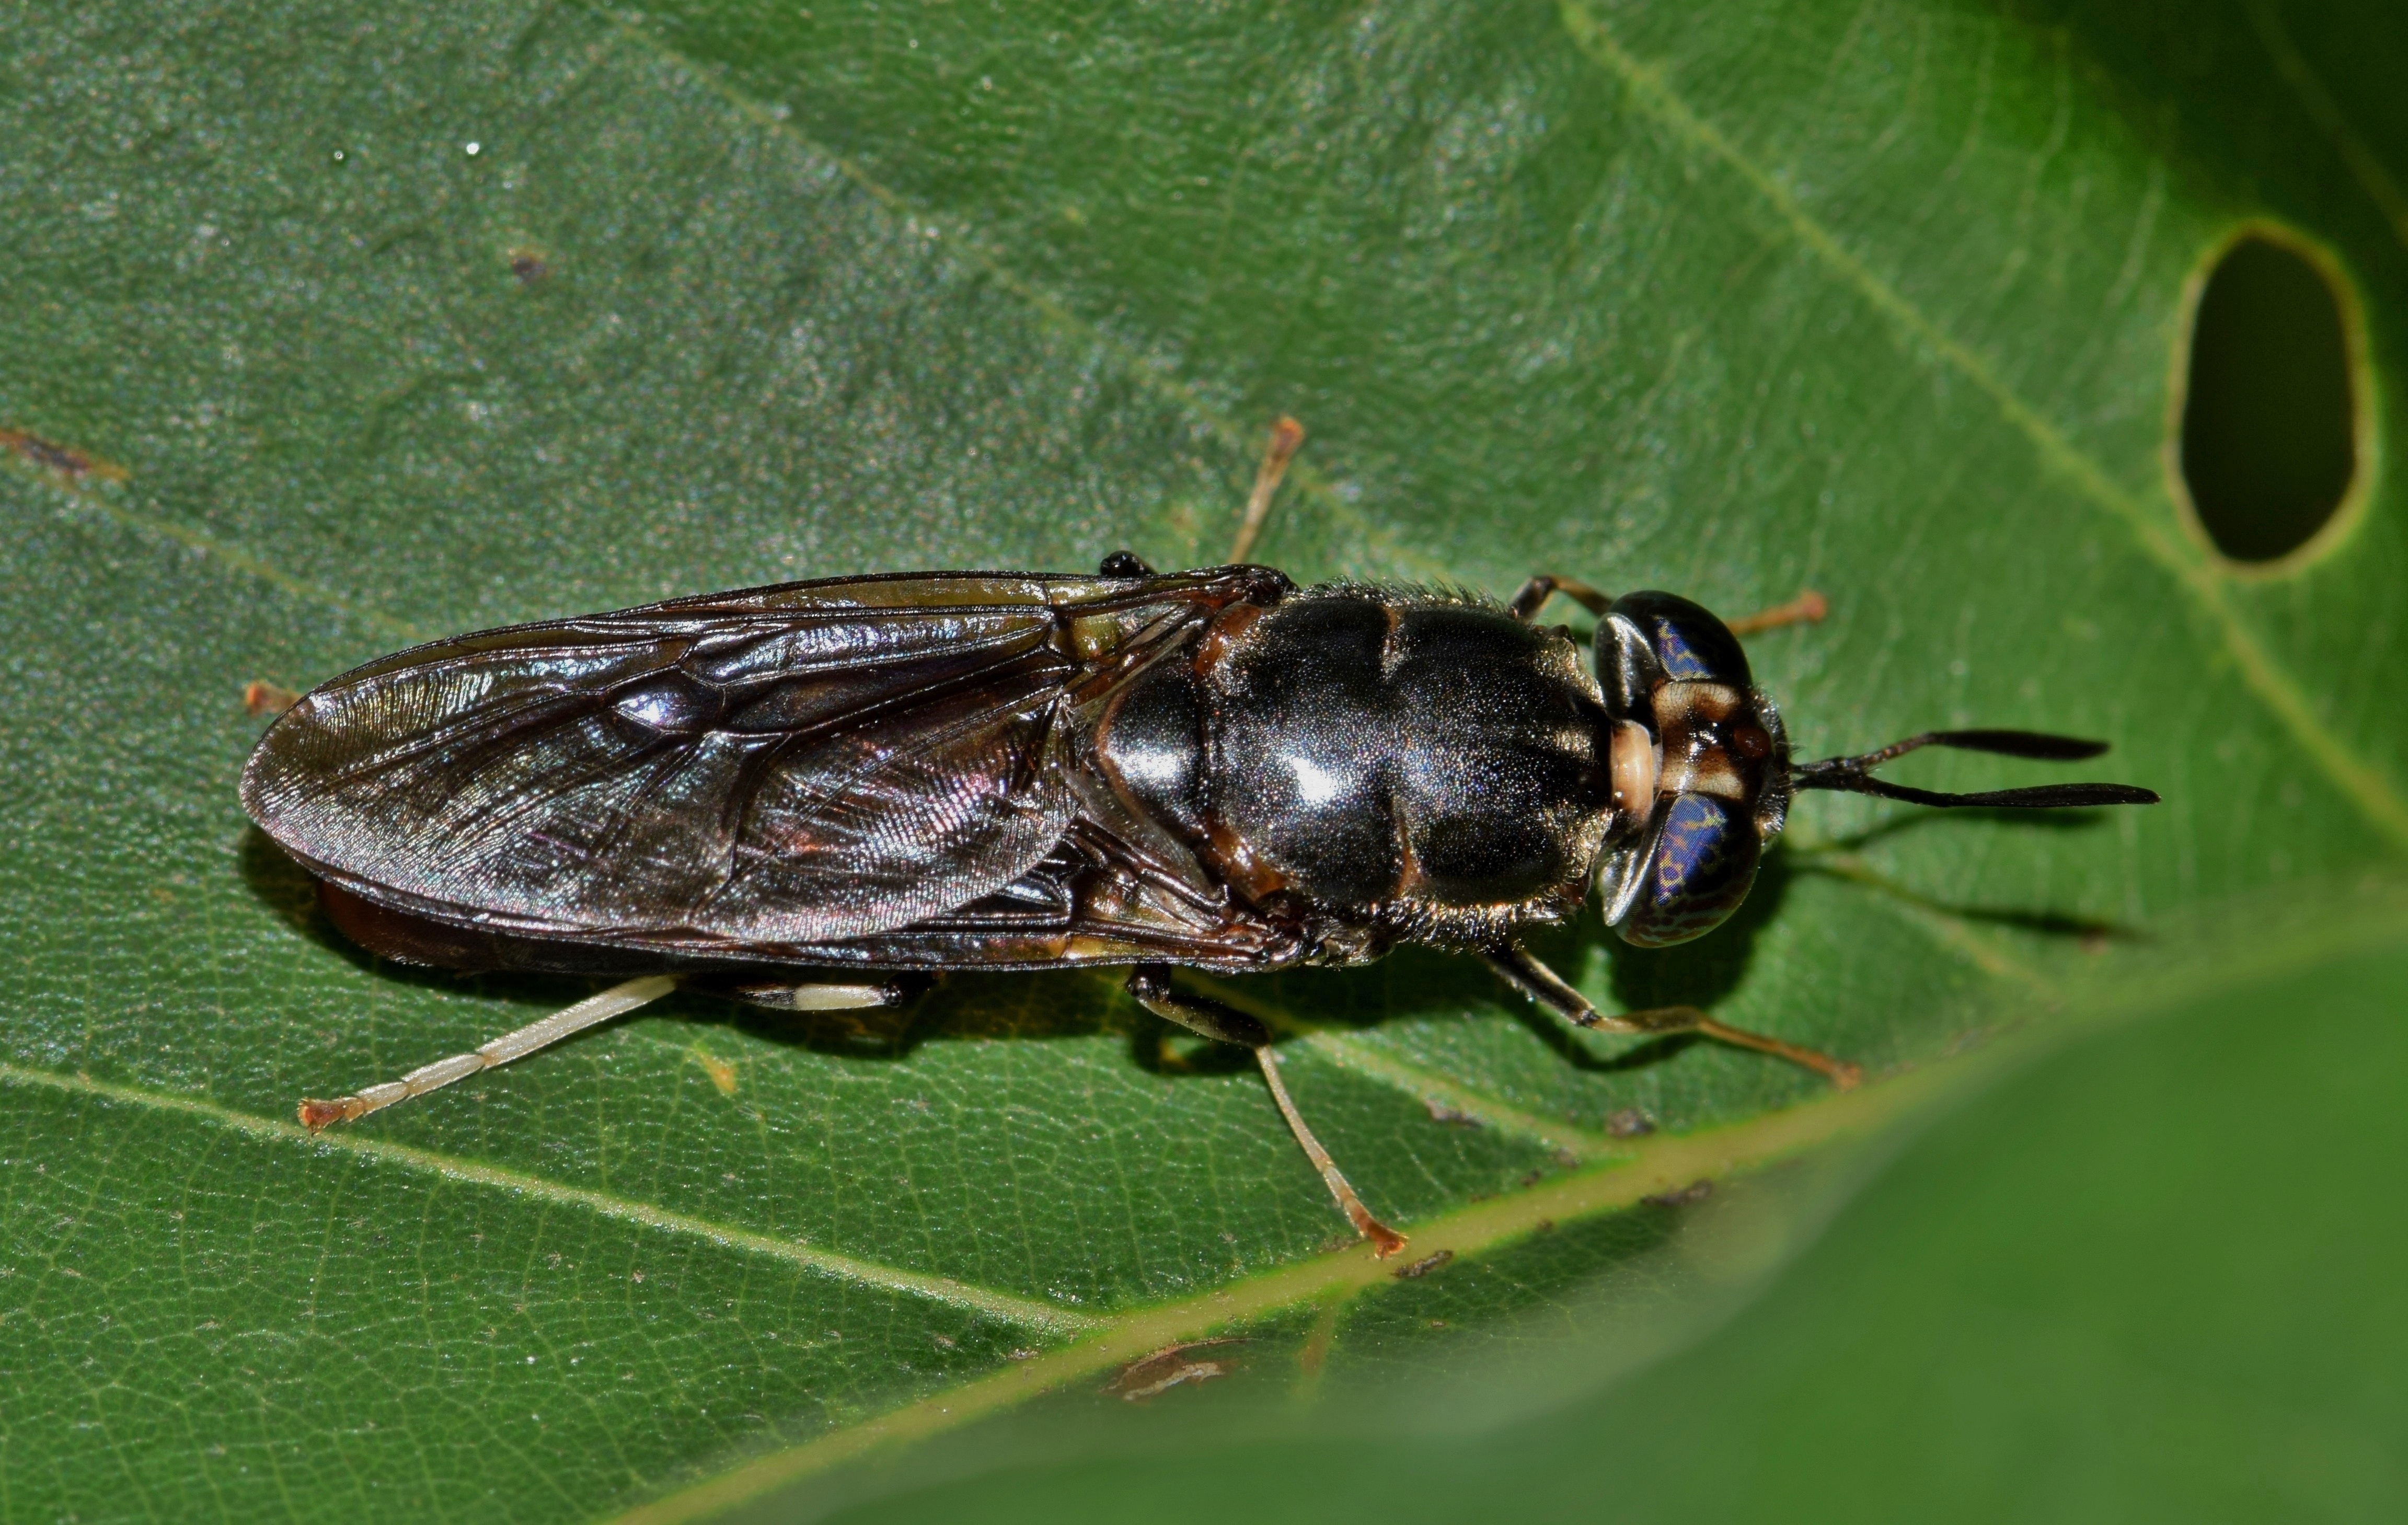
nature, leaf, animal, fly, insect, macro, biology, fauna, invertebrate, close up, entomology, creature, beetle, leafhopper, macro photography, arthropod, winged insect, flying insect, leaf beetle, insectoid, true bugs, black soldier fly, black insect, hermetia illucens